Early Cretaceous

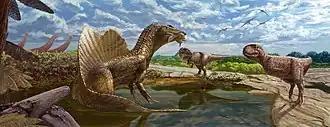
Restoration of the environment and animals of the Bahariya Formation

During this time many new types of dinosaur appeared or came into prominence, including ceratopsians, spinosaurids, carcharodontosaurids and coelurosaurs, while survivors from the Late Jurassic continued to persist.